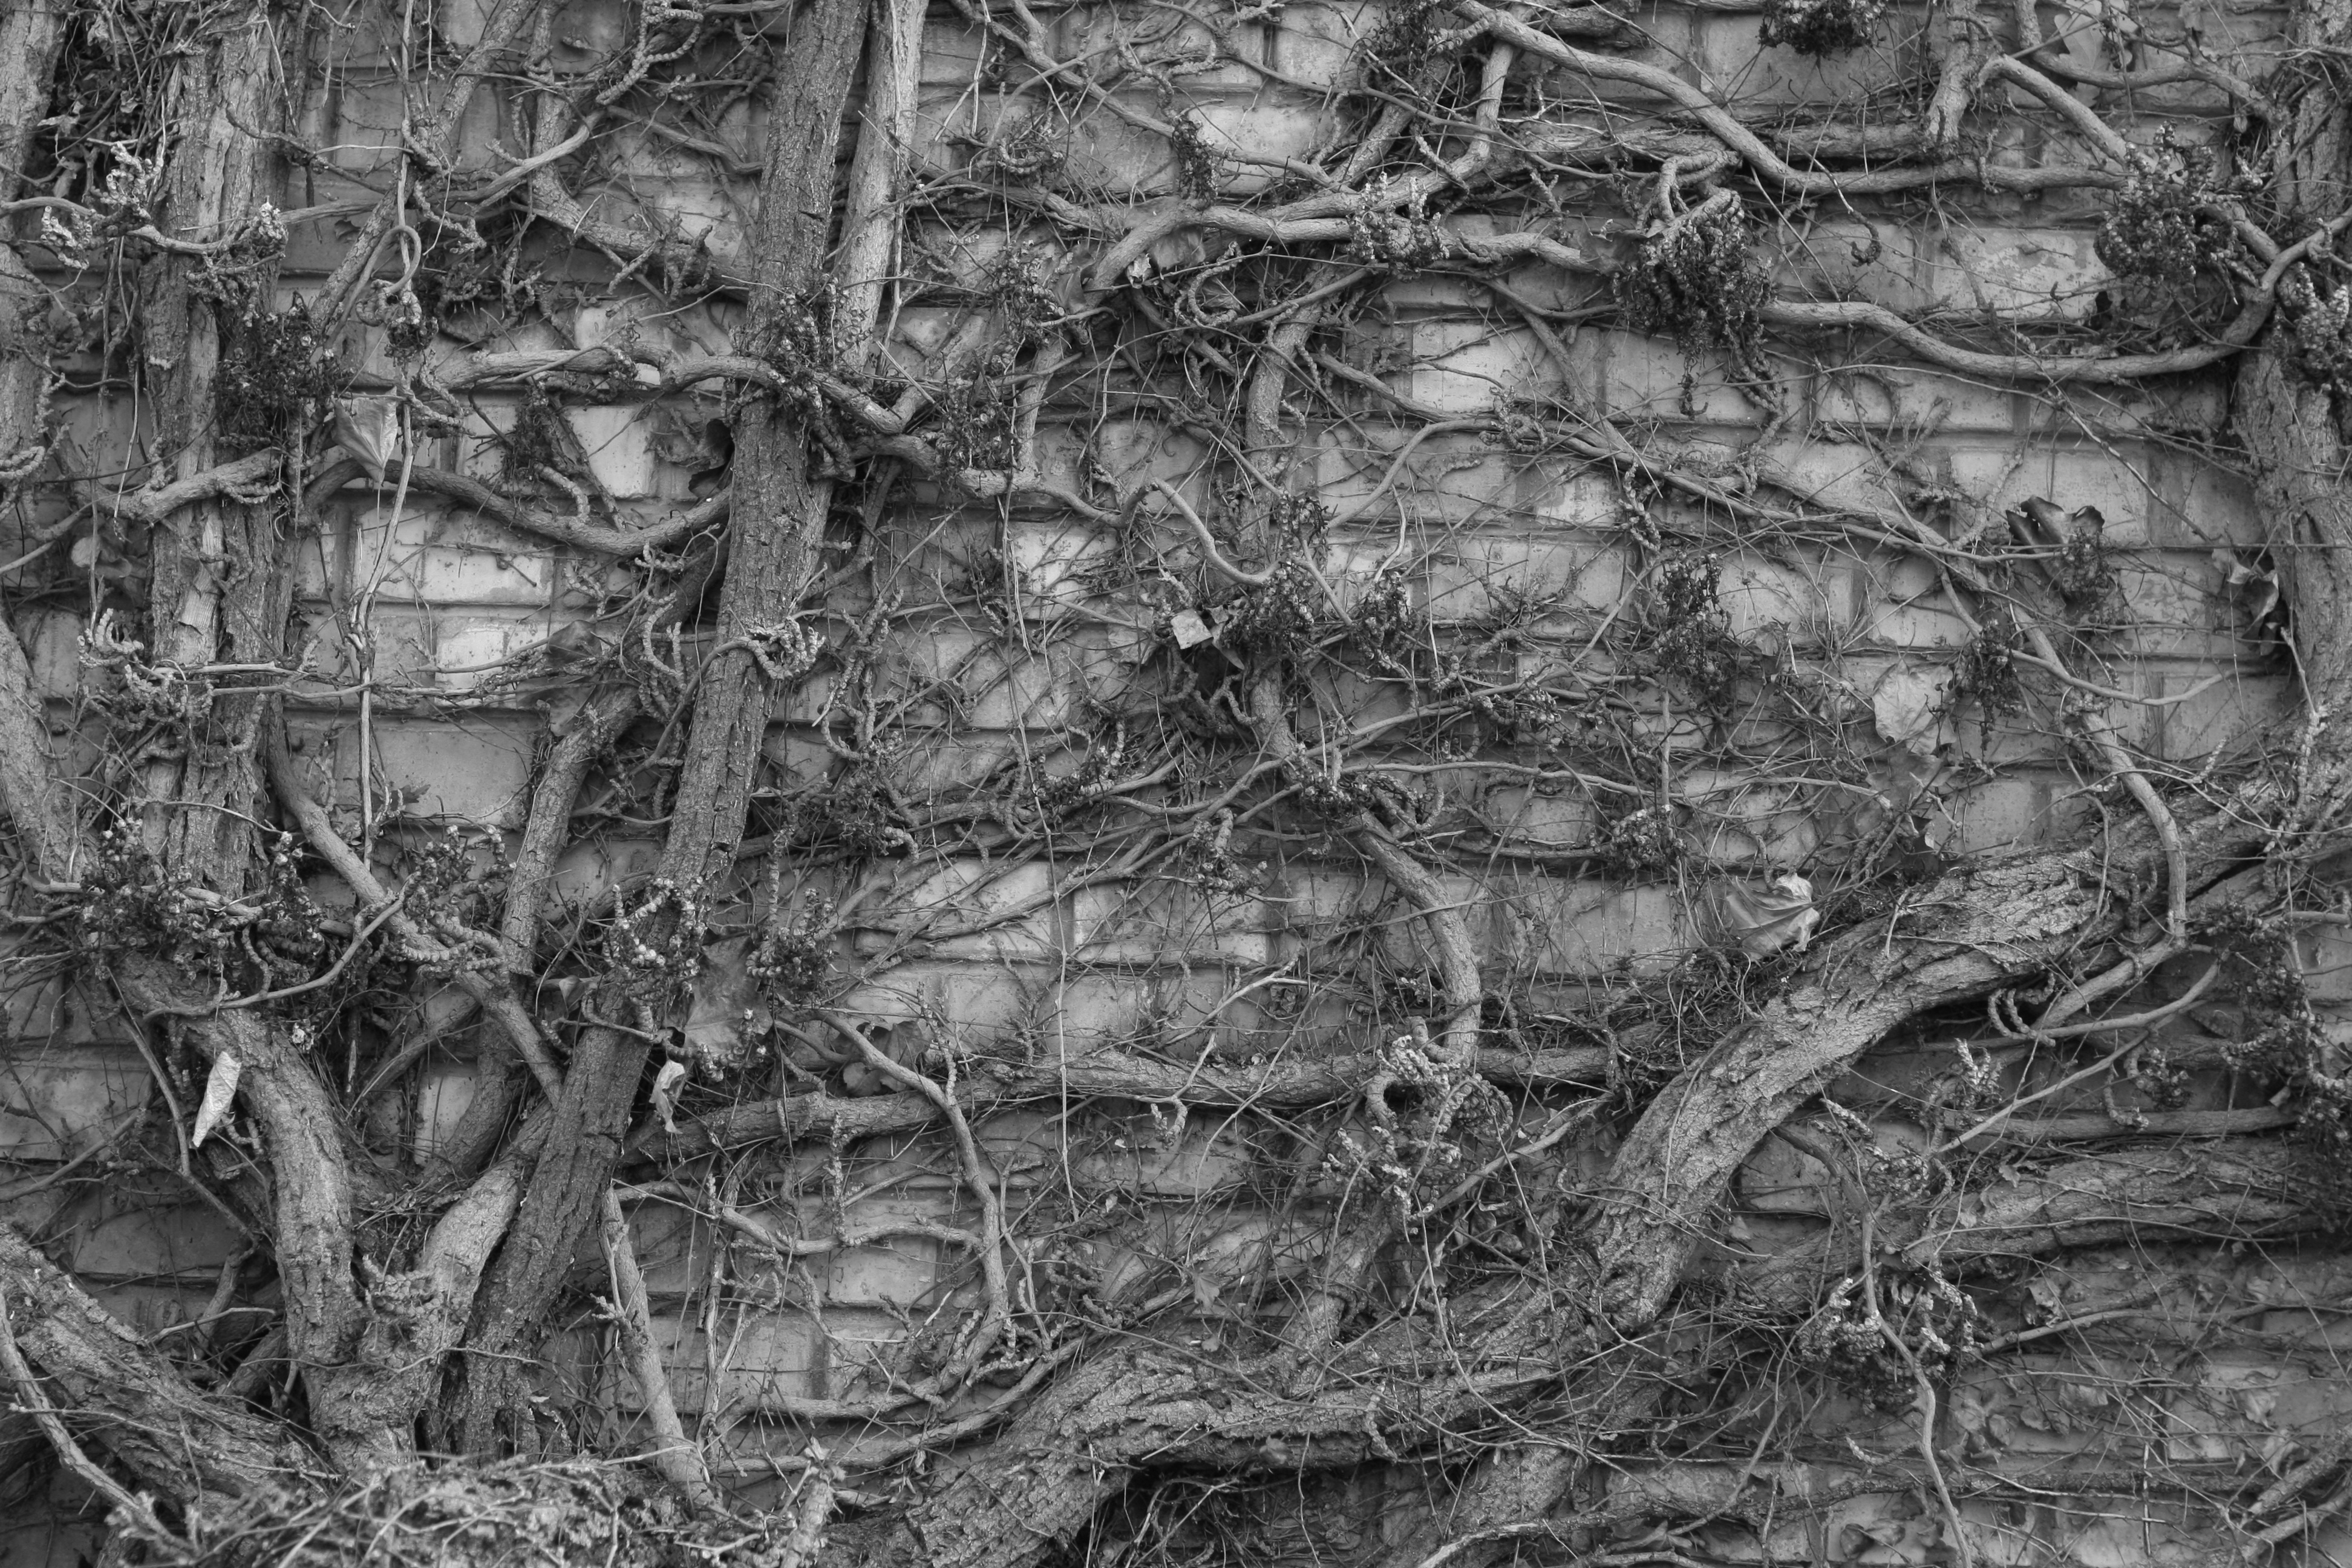
tree, nature, forest, branch, black and white, growth, plant, wood, photography, texture, leaf, trunk, wall, green, ivy, soil, botany, monochrome, brick, flora, climb, root, vegetation, common, woodland, habitat, common ivy, hedera helix, monochrome photography, woody plant